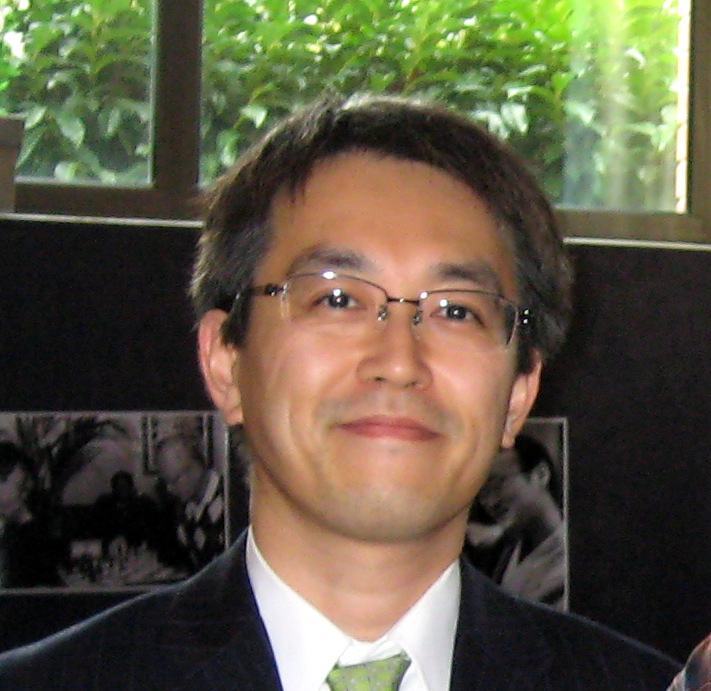
โยชิฮารุ ฮาบุ

ไฟล์:Habu at ISF 2011 03.JPG|thumbnail|right|โยชิฮารุ ฮาบุ ในงานอินเตอร์เนชันแนลโชงิฟอรัม 2011
โยชิฮารุ ฮาบุ, หมากรุกสากลระดับมาสเตอร์|เอฟเอ็ม (; ; 27 กันยายน ค.ศ. 1970 – ) เป็นผู้เล่นหมากรุกญี่ปุ่นระดับอาชีพ และเป็นผู้เล่นหมากรุกสากลหมากรุกสากลระดับมาสเตอร์|ระดับมาสเตอร์ เขาเรียนหมากรุกญี่ปุ่นภายใต้การฝึกสอนโดยทัตสึยะ ฟูตากามิ (二上達也)
== ชีวิตในวัยเด็ก ==
โยชิฮารุ ฮาบุ เกิดในโทโกโรซาวะ จังหวัดไซตามะ ในปี ค.ศ. 1970 และได้ย้ายไปฮาจิโอจิ กรุงโตเกียวก่อนที่จะเข้าโรงเรียนอนุบาล ฮาบุได้พบกับหมากรุกญี่ปุ่นเป็นครั้งแรกเมื่อเข้าเรียนประถมศึกษาปีแรกเมื่อเพื่อนของเขาได้สอนวิธีการเดินหมากแต่ละตัว เขาเริ่มหลงไหลในเกมนี้โดยแม่ของเขาได้ส่งเข้าแข่งขันหมากรุกญี่ปุ่น ซึ่งจัดขึ้นที่สโมสรหมากรุกญี่ปุ่นฮาจิโอจิในฤดูร้อนเมื่อปี ค.ศ. 1978 แม้ว่าฮาบุจะเป็นฝ่ายตกรอบอุ่นเครื่องด้วยผลการแข่ง ชนะ 1 แพ้ 2 แต่พ่อแม่ของเขาก็พาไปยังสโมสรหมากรุกญี่ปุ่นทุกสุดสัปดาห์นับตั้งแต่เดือนตุลาคม ค.ศ. 1978 ฮาบุสามารถพัฒนาฝีมือให้ดีขึ้นได้อย่างรวดเร็ว จนเขาได้รับการเลื่อนตำแหน่งเป็นมือสมัครเล่น 5 ดั้ง (ตำแหน่ง)#การใช้ในหมากรุกญี่ปุ่นสมัยใหม่|ดั้งในเดือนตุลาคม ค.ศ. 1981 ขณะที่มีอายุได้ 11 ปี
ในระหว่างวันที่โรงเรียนประถมศึกษาของเขา ฮาบุได้มีส่วนร่วมในการแข่งขันหมากรุกญี่ปุ่นระดับภูมิภาคและระดับประเทศอย่างสม่ำเสมอของรุ่นเด็กเป็นส่วนใหญ่ ในการแข่งขันเหล่านี้ ฮาบุได้แข่งกับเด็กวัยเดียวกันหลายคนที่จะกลายเป็นผู้เล่นระดับอาชีพในภายหลัง ซึ่งประกอบด้วย โทชิยูกิ โมริอูจิ (森内俊之), ยาซูมิตสึ ซาโต (佐藤康光) และมานาบุ เซ็นซากิ (先崎学) โดยผู้เล่นที่เกิดในช่วงปี ค.ศ. 1970 เหล่านั้น เป็นที่รู้จักกันในฐานะ "รุ่นฮาบุ" ไม่เพียงเพราะพวกเขาเกิดในปีเดียวกัน หากแต่พวกเขายังเป็นผู้เล่นที่ประสบความสำเร็จอย่างโดดเด่น
ในเดือนในกรกฎาคม ค.ศ. 1981 ฮาบุผ่านการคัดเลือกเข้าสู่การแข่งขันเมจินมือสมัครเล่น ในฐานะที่เป็นผู้แข่งขันที่อายุน้อยที่สุดเท่าที่เคยมีมาของตัวแทนชานเมืองโตเกียว และชนะการแข่งขันสำหรับนักเรียนชั้นประถมสี่รายการในเดือนสิงหาคมตามมา ส่วนในเดือนเมษายน ค.ศ. 1982 ฮาบุชนะการแข่งขันเมจินโรงเรียนประถม ครั้งที่ 7 (小学生将棋名人戦) เขาได้แสดงถึงความปรารถนาของเขาที่จะเป็นผู้เล่นมืออาชีพ และขอคำแนะนำจากคัตสึยาซุ นากาจิมะ ผู้เป็นเจ้าของชมรมหมากรุกญี่ปุ่นฮาจิโอจิและเป็นนักเรียนของทัตสึยะ ฟูตากามิ โดยฮาบุได้สมัครเรียนที่โรงเรียนฝึกอบรมเด็กฝึกงานมืออาชีพ (奨励会) ในฐานะเป็นนักเรียนของฟูตากามิ และได้รับการยอมรับในฐานะสมาชิกคนต่อมาในปี ค.ศ. 1982
== ชีวิตส่วนตัว ==
ในเดือนมีนาคม ค.ศ. 1996 ฮาบุได้แต่งงานกับนักแสดงและนักร้องหญิงที่ชื่อริเอะ ฮาตาดะ (畠田理恵) ที่เซ็นดางายะ#ศาลเจ้า|ศาลเจ้าฮาโตโนโมริฮาจิมัง ในเซ็นดางายะ กรุงโตเกียว ซึ่งอยู่ไม่ไกลจากสำนักงานใหญ่ของสมาคมหมากรุกญี่ปุ่นแห่งประเทศญี่ปุ่น ทั้งสองได้พบกันครั้งแรกในเดือนกันยายน ค.ศ. 1994 และประกาศหมั้นอย่างเป็นทางการในเดือนกรกฎาคม ค.ศ. 1995 มีรายงานว่ามีเจ้าหน้าที่ตำรวจถึง 80 นายได้รับมอบหมายให้คุ้มกันพิธี เนื่องจากทั้งสองเป็นบุคคลที่มีชื่อเสียง ครั้นในปี ค.ศ. 2012 พวกเขาก็มีลูกสาวด้วยกันสองคน นอกจากนี้ เขายังเป็นหนึ่งในผู้เล่นหมากรุกสากลที่ดีที่สุดในประเทศญี่ปุ่น กับระบบการจัดอันดับอีโล|ระดับอีโลที่ระดับ 2,415 (ในเดือนกุมภาพันธ์ ค.ศ. 2014)
== วิดีโอเกม ==
* "ฮาบูเมจินโนโอโมชิโรโชงิ" - วิดีโอเกมซูเปอร์ฟามิคอม
* "ไซเกียวฮาบูโชงิ" - วิดีโอเกมนินเท็นโด 64
* "ฮาบูโยชิฮารูโชงิเดกิตาเอรุ: เค็ตสึดันเรียวกุ ดีเอส" - วิดีโอเกมนินเท็นโด ดีเอส
* " ไอฮาบุโชงิ" - ไอโฟน/ไอพอด
== อ้างอิง ==
รายการอ้างอิง|2 <!--|refs=
The following sources are cited in support of Habu's year-end prize money rankings:
* 1993 to 2005:
* 2006:
* 2007:
* 2008:
* 2009:
* 2010:
* 2011:
* 2012:
* 2013:
* 2014:
-->
== แหล่งข้อมูลอื่น ==
*
หมวดหมู่:นักหมากรุกญี่ปุ่นชาวญี่ปุ่น
หมวดหมู่:นักหมากรุกสากลชาวญี่ปุ่น
หมวดหมู่:บุคคลจากโทโกโรซาวะ